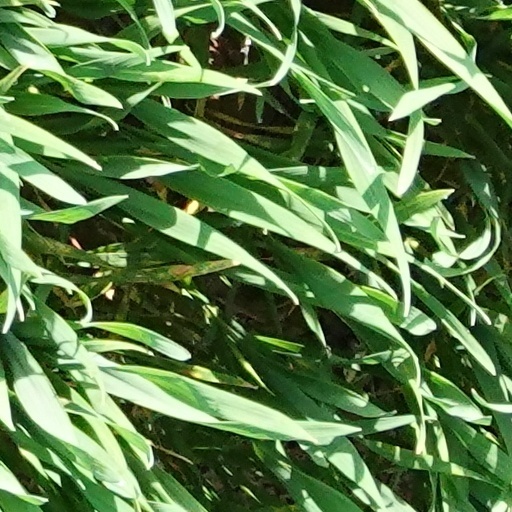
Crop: wheat